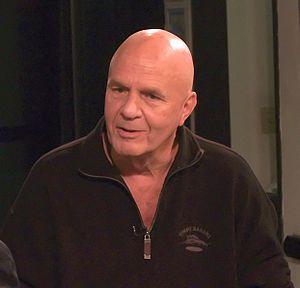
Wayne Walter Dyer était un auteur de livres d'auto-assistance et conférencier.